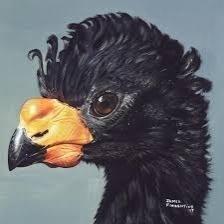
Species: WATTLED CURASSOW
Scientific name: CRAX GLOBULOSA